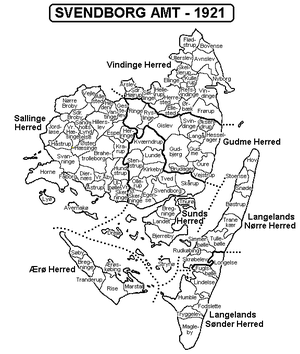
Svendborg Amt
Svendborg amt 1921
Svendborg Amt blev samlet i 1793 af Nyborg Amt og Tranekær Amt.